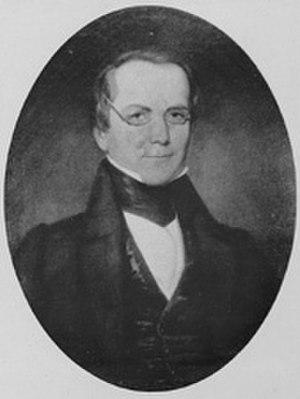
Isaac Samuels Pennybacker est un juriste et politicien américain.